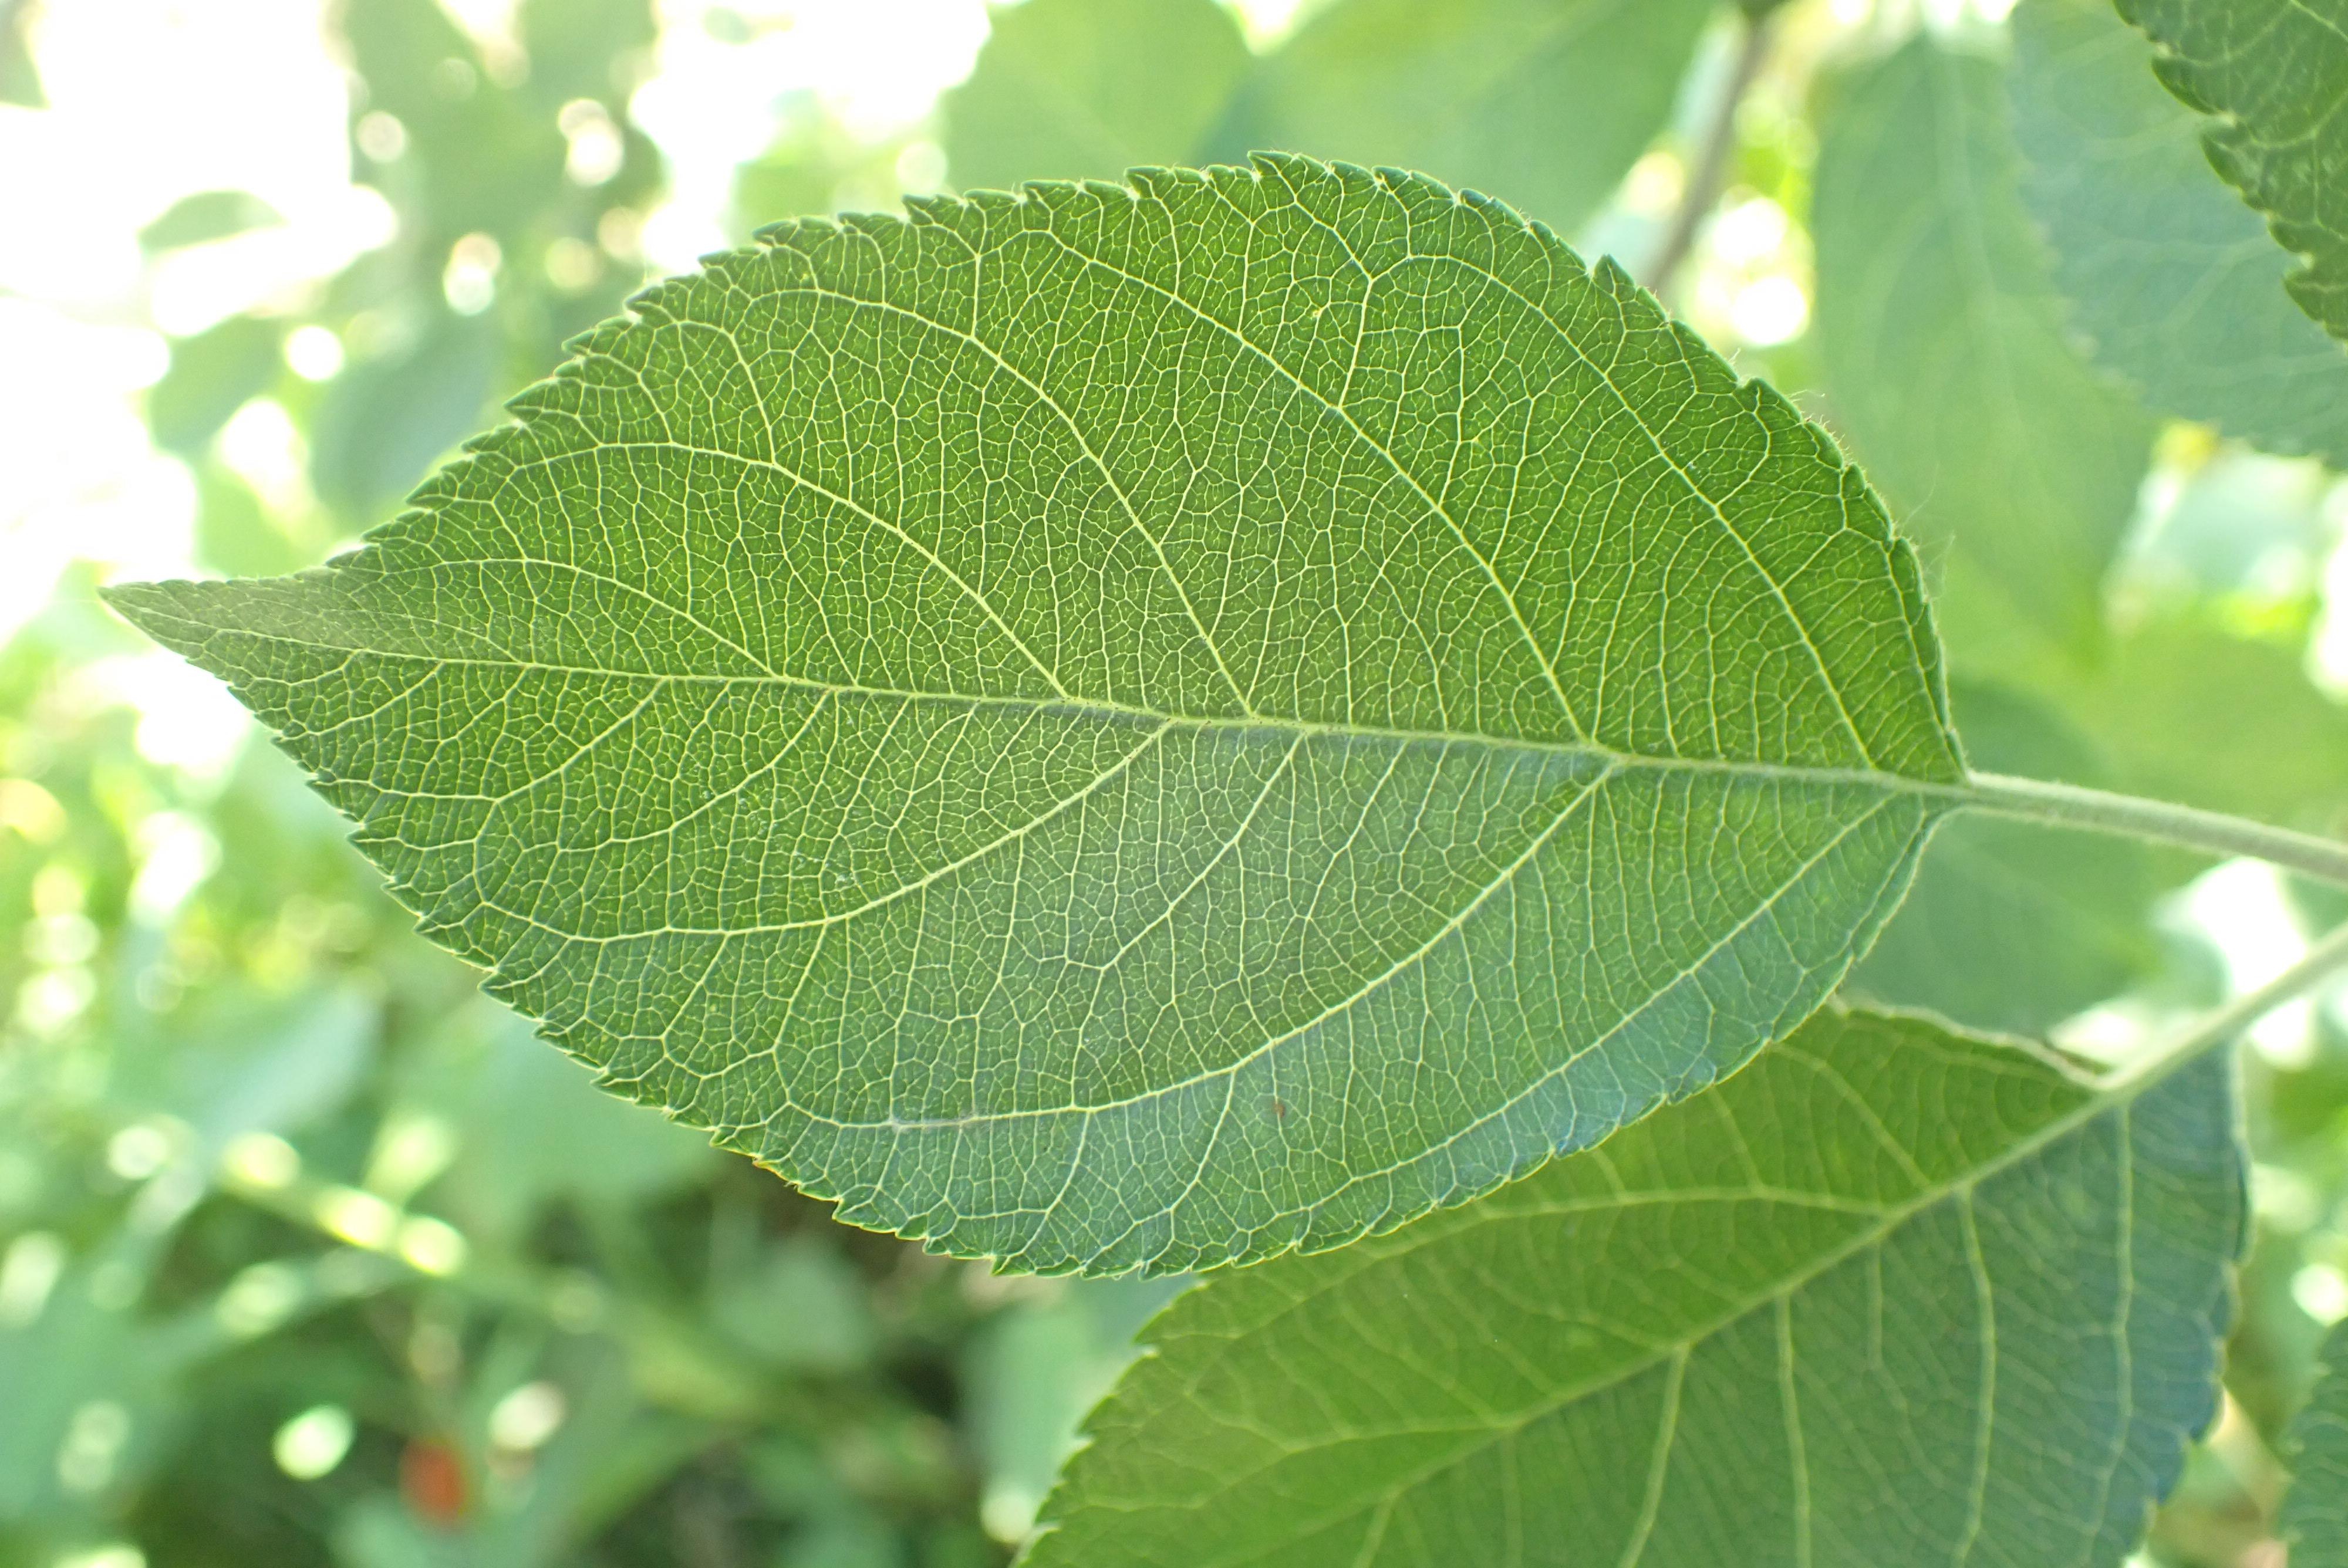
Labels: healthy